The Past (2013 film)

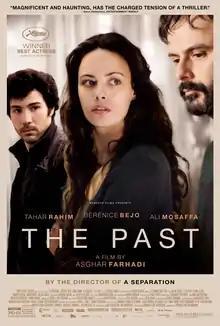
Theatrical release poster

The Past ("Gozashte") is a 2013 French–Italian–Iranian drama film, written and directed by Iranian director Asghar Farhadi and starring Bérénice Bejo, Tahar Rahim and Ali Mosaffa.